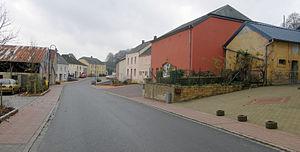
Nagem est une section de la commune luxembourgeoise de Redange-sur-Attert située dans le canton de Redange.